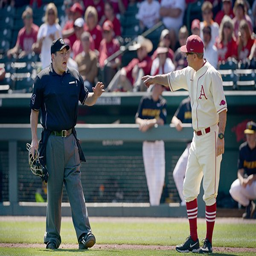
man argues with person during a game .